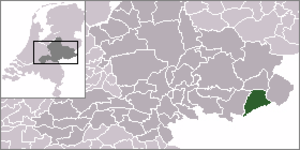
Bredevoort
Bredevoort er en by i det østlige Nederland nær den tyske grænse. Den ligger i provinsen Gelderland. Byen har 1.525 indbyggere.